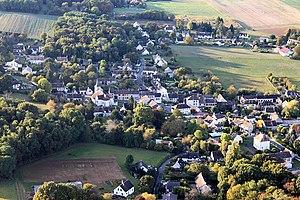
Villemaréchal - le bourg
Villemaréchal est une commune nouvelle française située dans le département de Seine-et-Marne en région Île-de-France, créée le 1ᵉʳ janvier 2019.